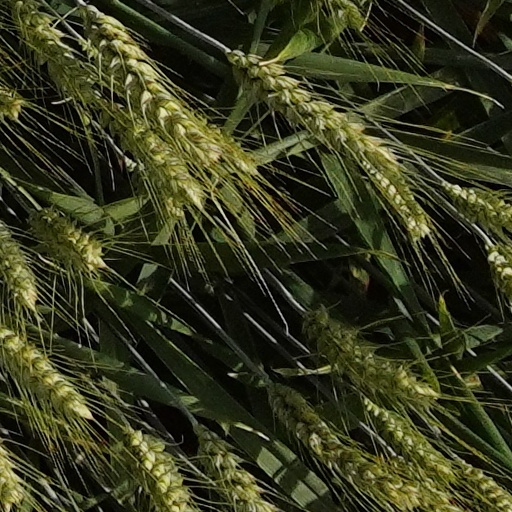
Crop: wheat